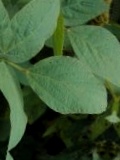
Label: Healthy